Discovery and development of TRPV1 antagonists

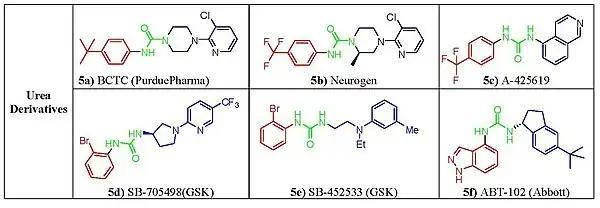
Figure 5. Structure-activity relationship of urea derivatives

Several capsaicin analogs of the urea type were developed by acylation of homovanillylamine and related amines with different 4-(α-pyridyl)piperidine-1-acyl chlorides. The presence of a polar amino moiety in the hydrophobic C region of capsacinoids was crucial to couple potency and hydrophilicity, mimicking similar observations that led to the discovery of phenylacetylrinvanil (fig. 3b) from olvanil (fig. 3a). Phenylacetylrinvanil is the most potent capsaicinoid reported to date, ~500-fold more potent than capsaicin. Several other ureas emerged as remarkably active TRPV1 antagonists. Compared with capsazepine, the piperazinyl urea (fig. 5a and 5b) showed a higher selectivity profile against a wide variety of enzymes and channels whereas the related very potent and specific TRPV1 antagonist A-425619 (fig. 5c) could reduce pain associated with inflammation and tissue injury in rats. Further research has led to a variety of small-molecule antagonists of TRPV1, including the ureas SB-705498 (fig. 5d), SB-452533 (fig. 5e)[16,17] and ABT-102(fig. 5f), compounds that have entered clinical trials.